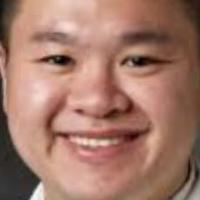
Age group: age 41-55